Royal New Zealand Returned and Services' Association

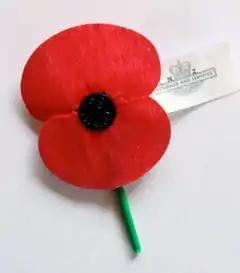

Poppy Day is usually observed on the Friday before Anzac Day (25 April), New Zealand's national day of commemoration.